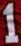
Number: 1